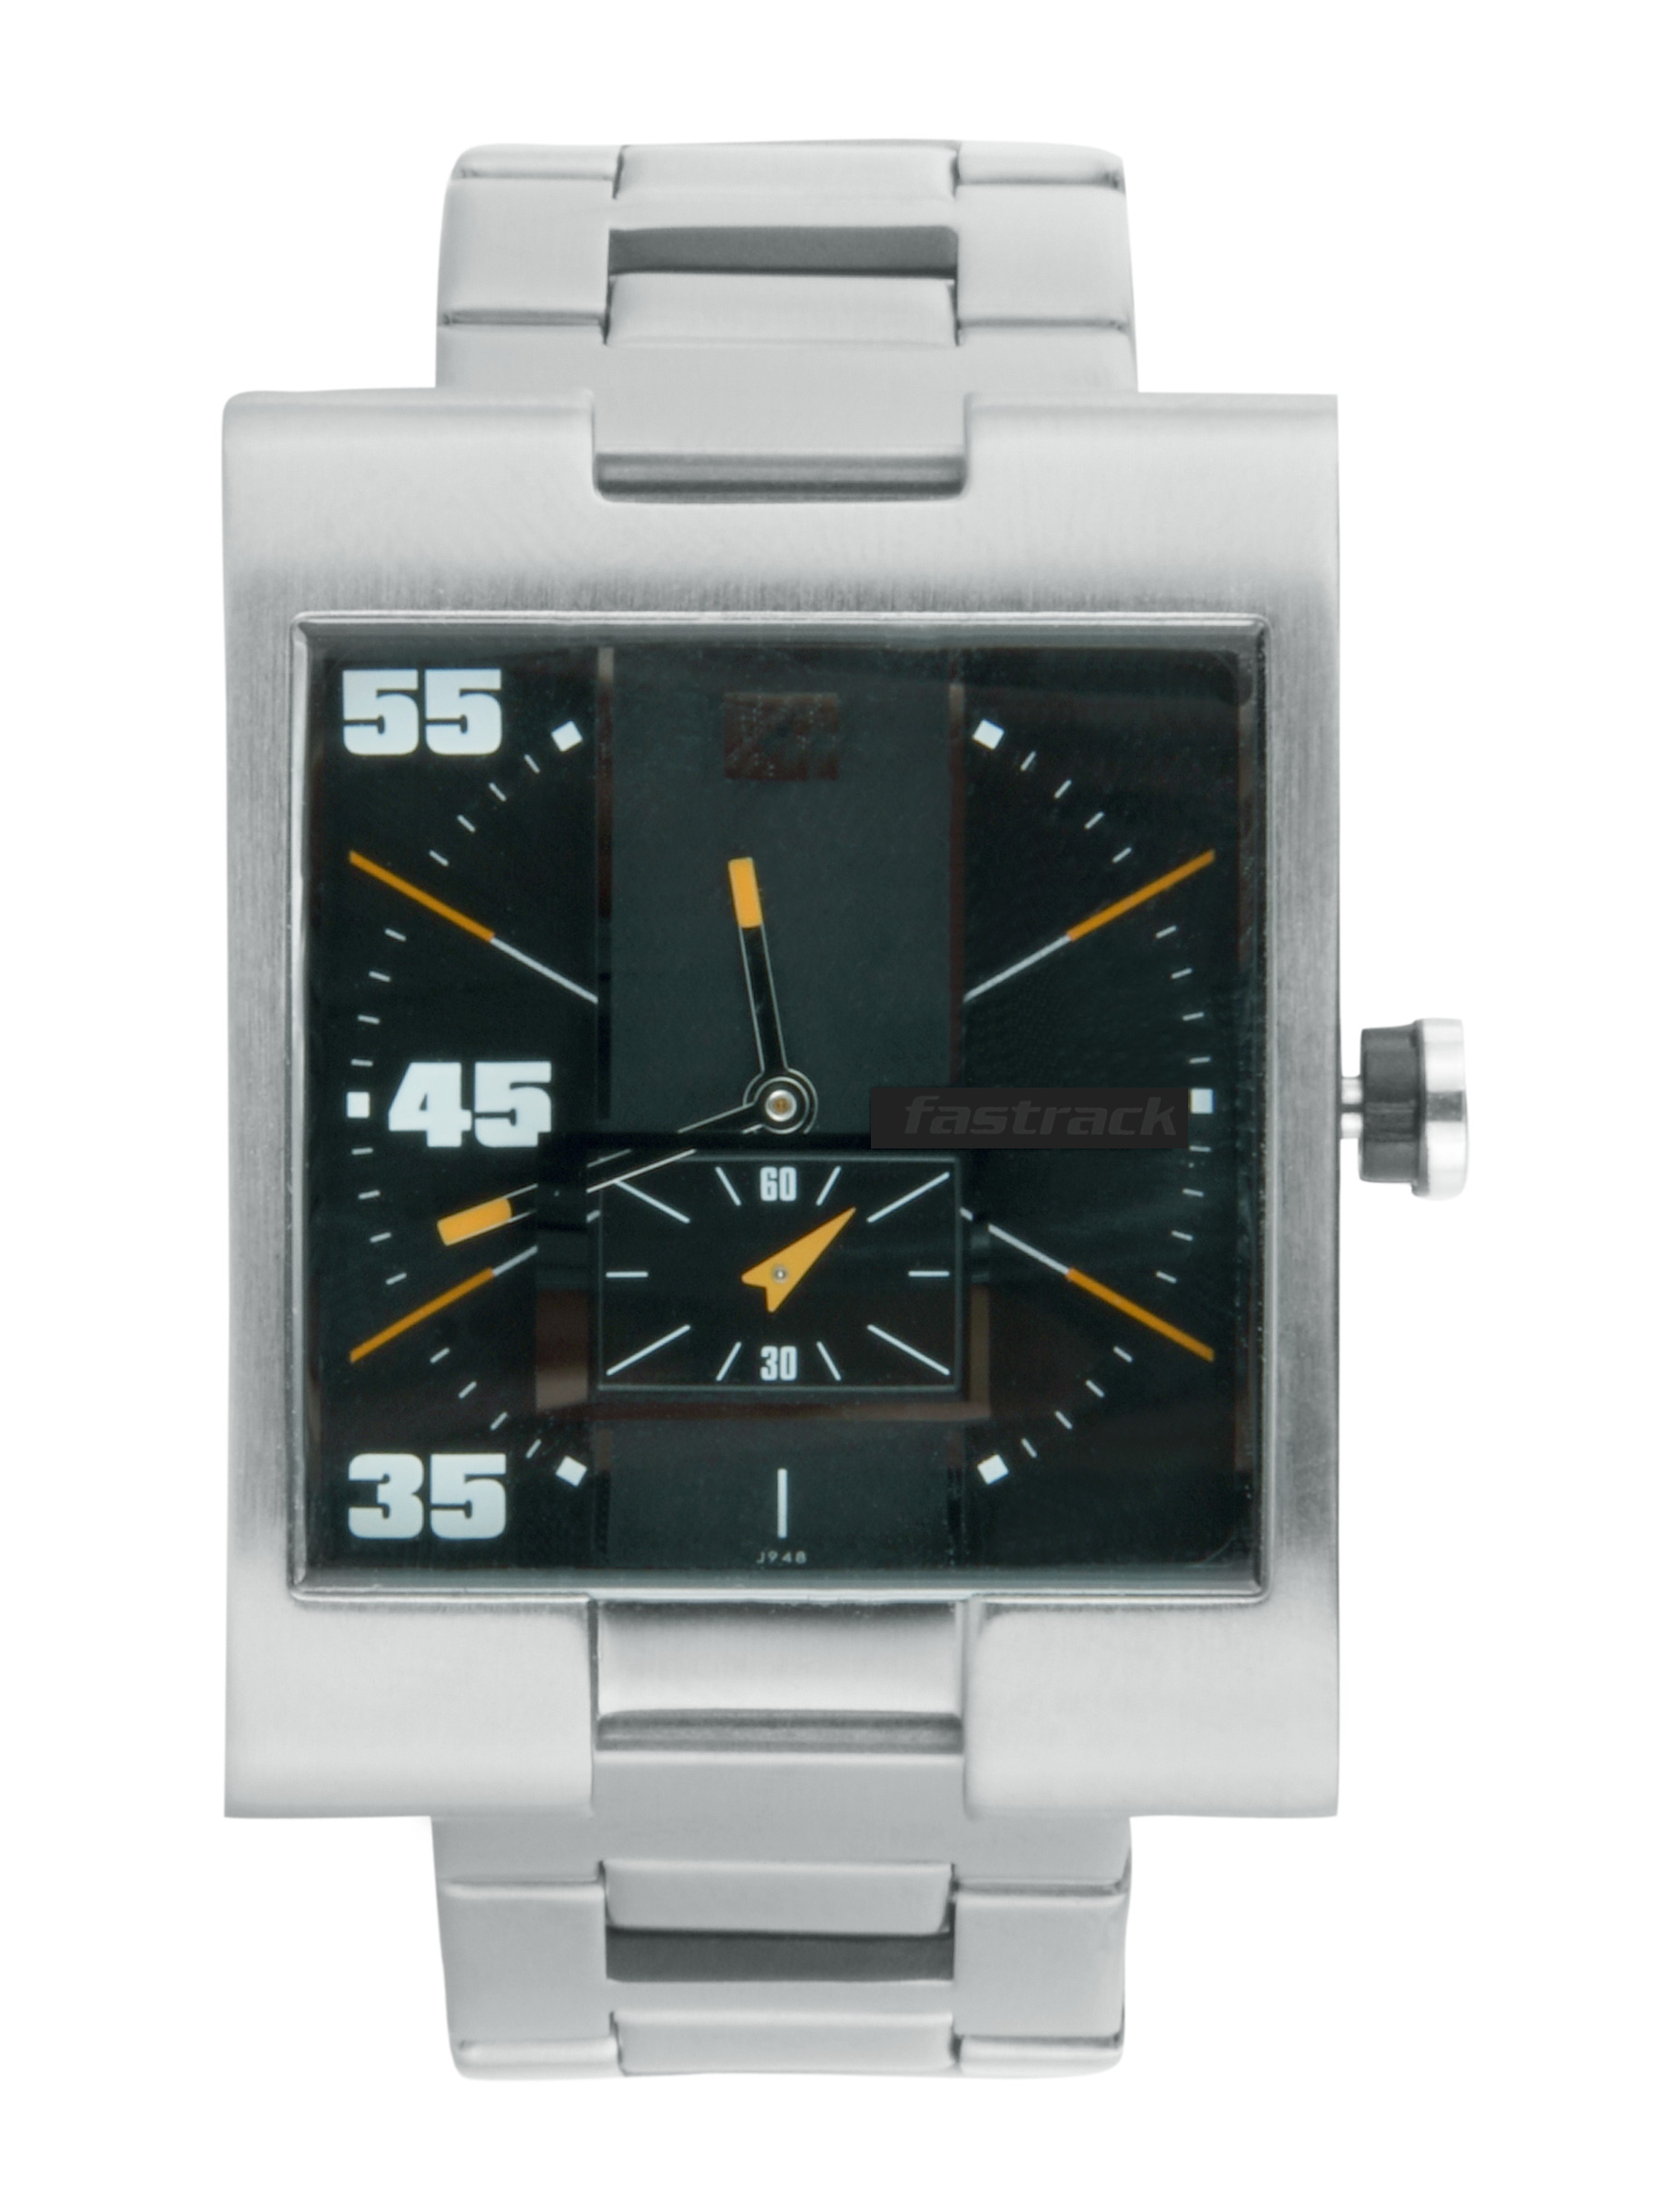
Fastrack Men Black Casual Watch
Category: Accessories / Watches / Watches
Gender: Men
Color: Black
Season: Winter 2016
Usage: Casual